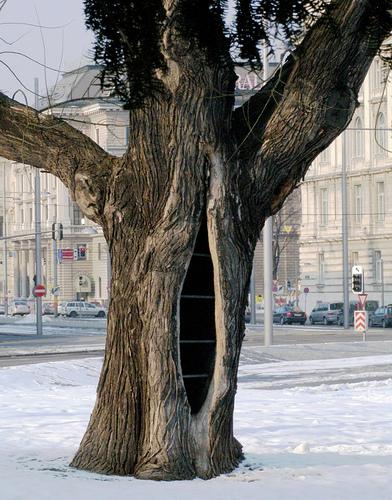
Weather: snow or frosty